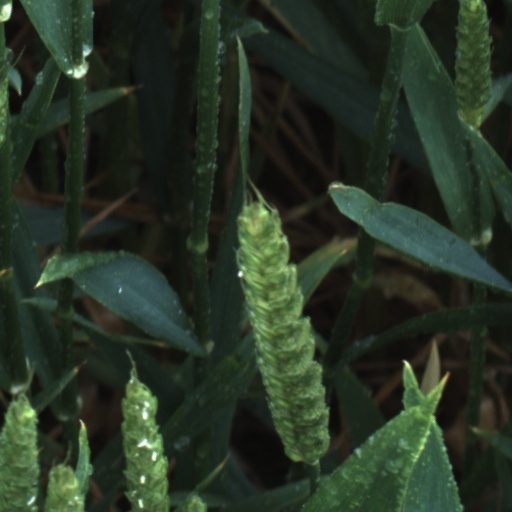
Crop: wheat